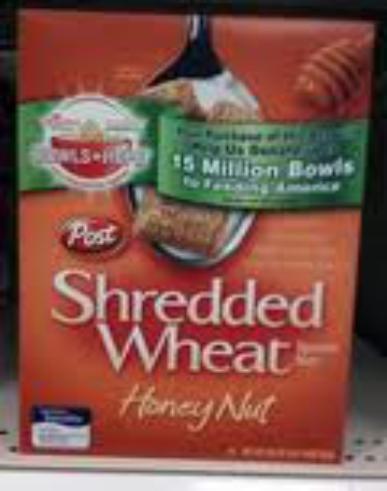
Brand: Honey Nut Shredded Wheat
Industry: Food